Orbiting Vehicle

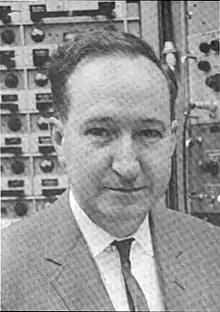
Charles H. Reynolds, Technical Manager of OV3

Unlike the OV1 and OV2 series satellites, which were designed to use empty payload space on rocket test launches, the six OV3 satellites all had dedicated Scout boosters. In this regard, the OV3 series was more akin to its civilian science program counterparts (e.g. Explorer). OV3 differed from NASA programs in its heavy use of off-the-shelf equipment, which resulted in lower unit cost.